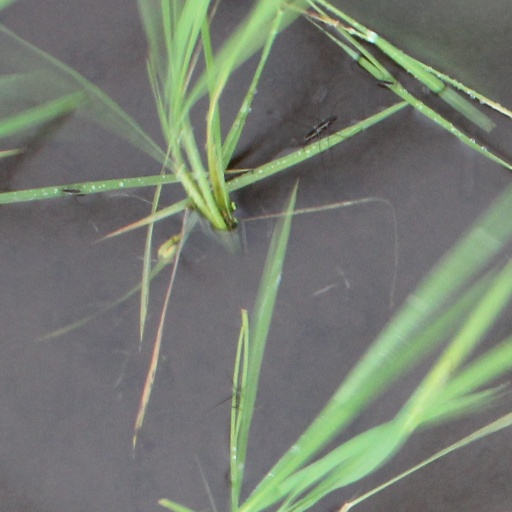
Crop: rice